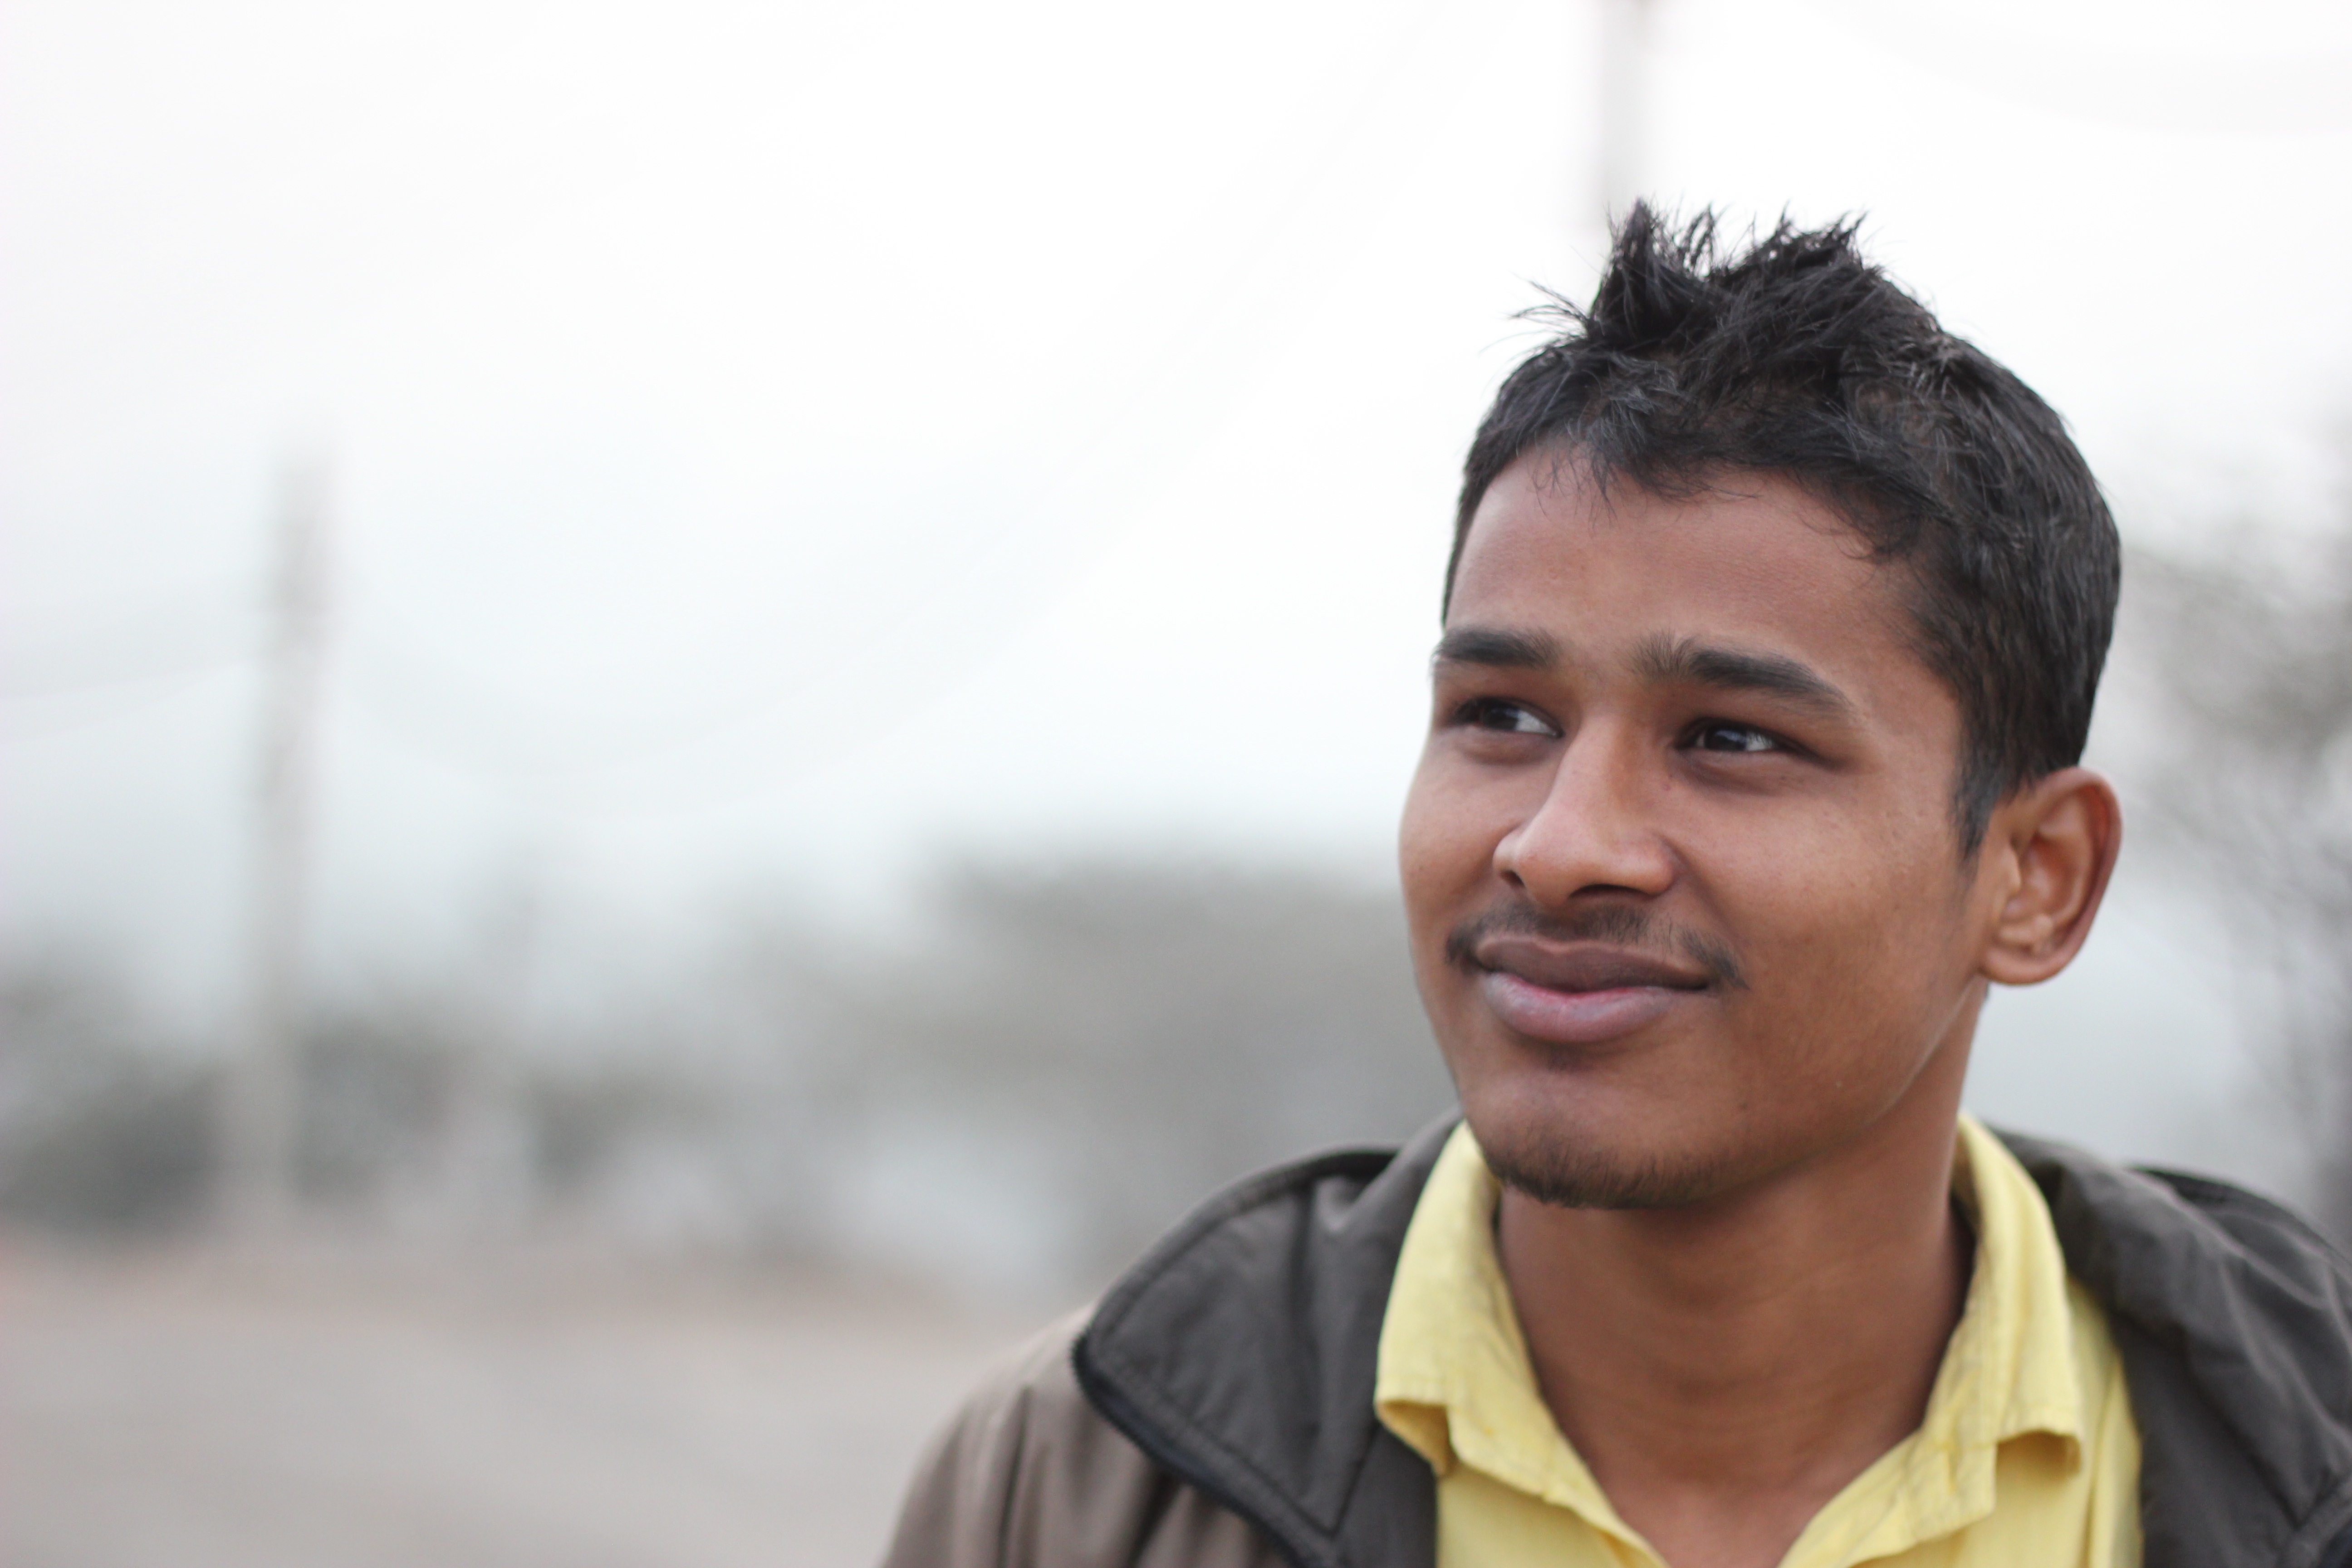
man, person, boy, male, portrait, young, hairstyle, face, handsome, indian